USS Prairie (AD-15)

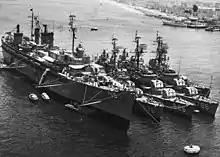
"Prairie" with destroyers at San Diego in 1963.

After this increased activity, "Prairie" continued to provide repair, supply, and medical services to ships of the 7th Fleet. In 1957, the tender returned to San Diego after completing an around-the-world cruise, a rarity for a destroyer tender. In 1958, "Prairie" steamed to Yokohama on 8 May for the ceremonies at which Yokohama and San Diego became sister cities. In October 1959, she steamed to Taiwan for the “10–10 Day” festival, similar to U.S. Independence Day for the Nationalist Chinese.